Ludovico Antonio Muratori

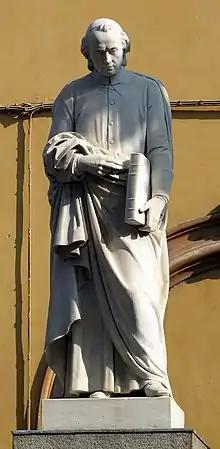
The statue of Muratori in Modena.

In 1708 a quarrel broke out between the Holy See (aided by the emperor) and the Dukes of Este, over the possession of Comacchio, which involved the sovereignty of the district of Ferrara. Muratori supported the claims of his sovereign and of the house of Este against the pope by means of numerous historical researches, which he later on used in the preparation of a historical work, "Antichità Estensi ed Italiane" (2 vols., Modena: 1st vol., 1717; 2nd vol., 1740). He continued studying the sources for a history of Italy, and as a fruit of his untiring researches there appeared the large work, "Rerum italicarum Scriptores ab anno æræ christianæ 500 ad annum 1500" (Writers on Italy, 500–1500). It was published in twenty-eight folio volumes with the assistance of the "Società Palatina" of Milan (Milan, 1723–51) and the combined efforts of Filippo Argelati and Count Carlo Archinto. An edition was published in the early 20th century in "Città di Castello".